Tonto National Monument Archeological District

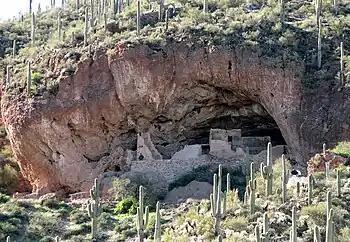
Lower Cliff Dwelling, Tonto National Monument

Tonto National Monument Archeological District is a historic district containing archeological sites within Tonto National Monument in Arizona.